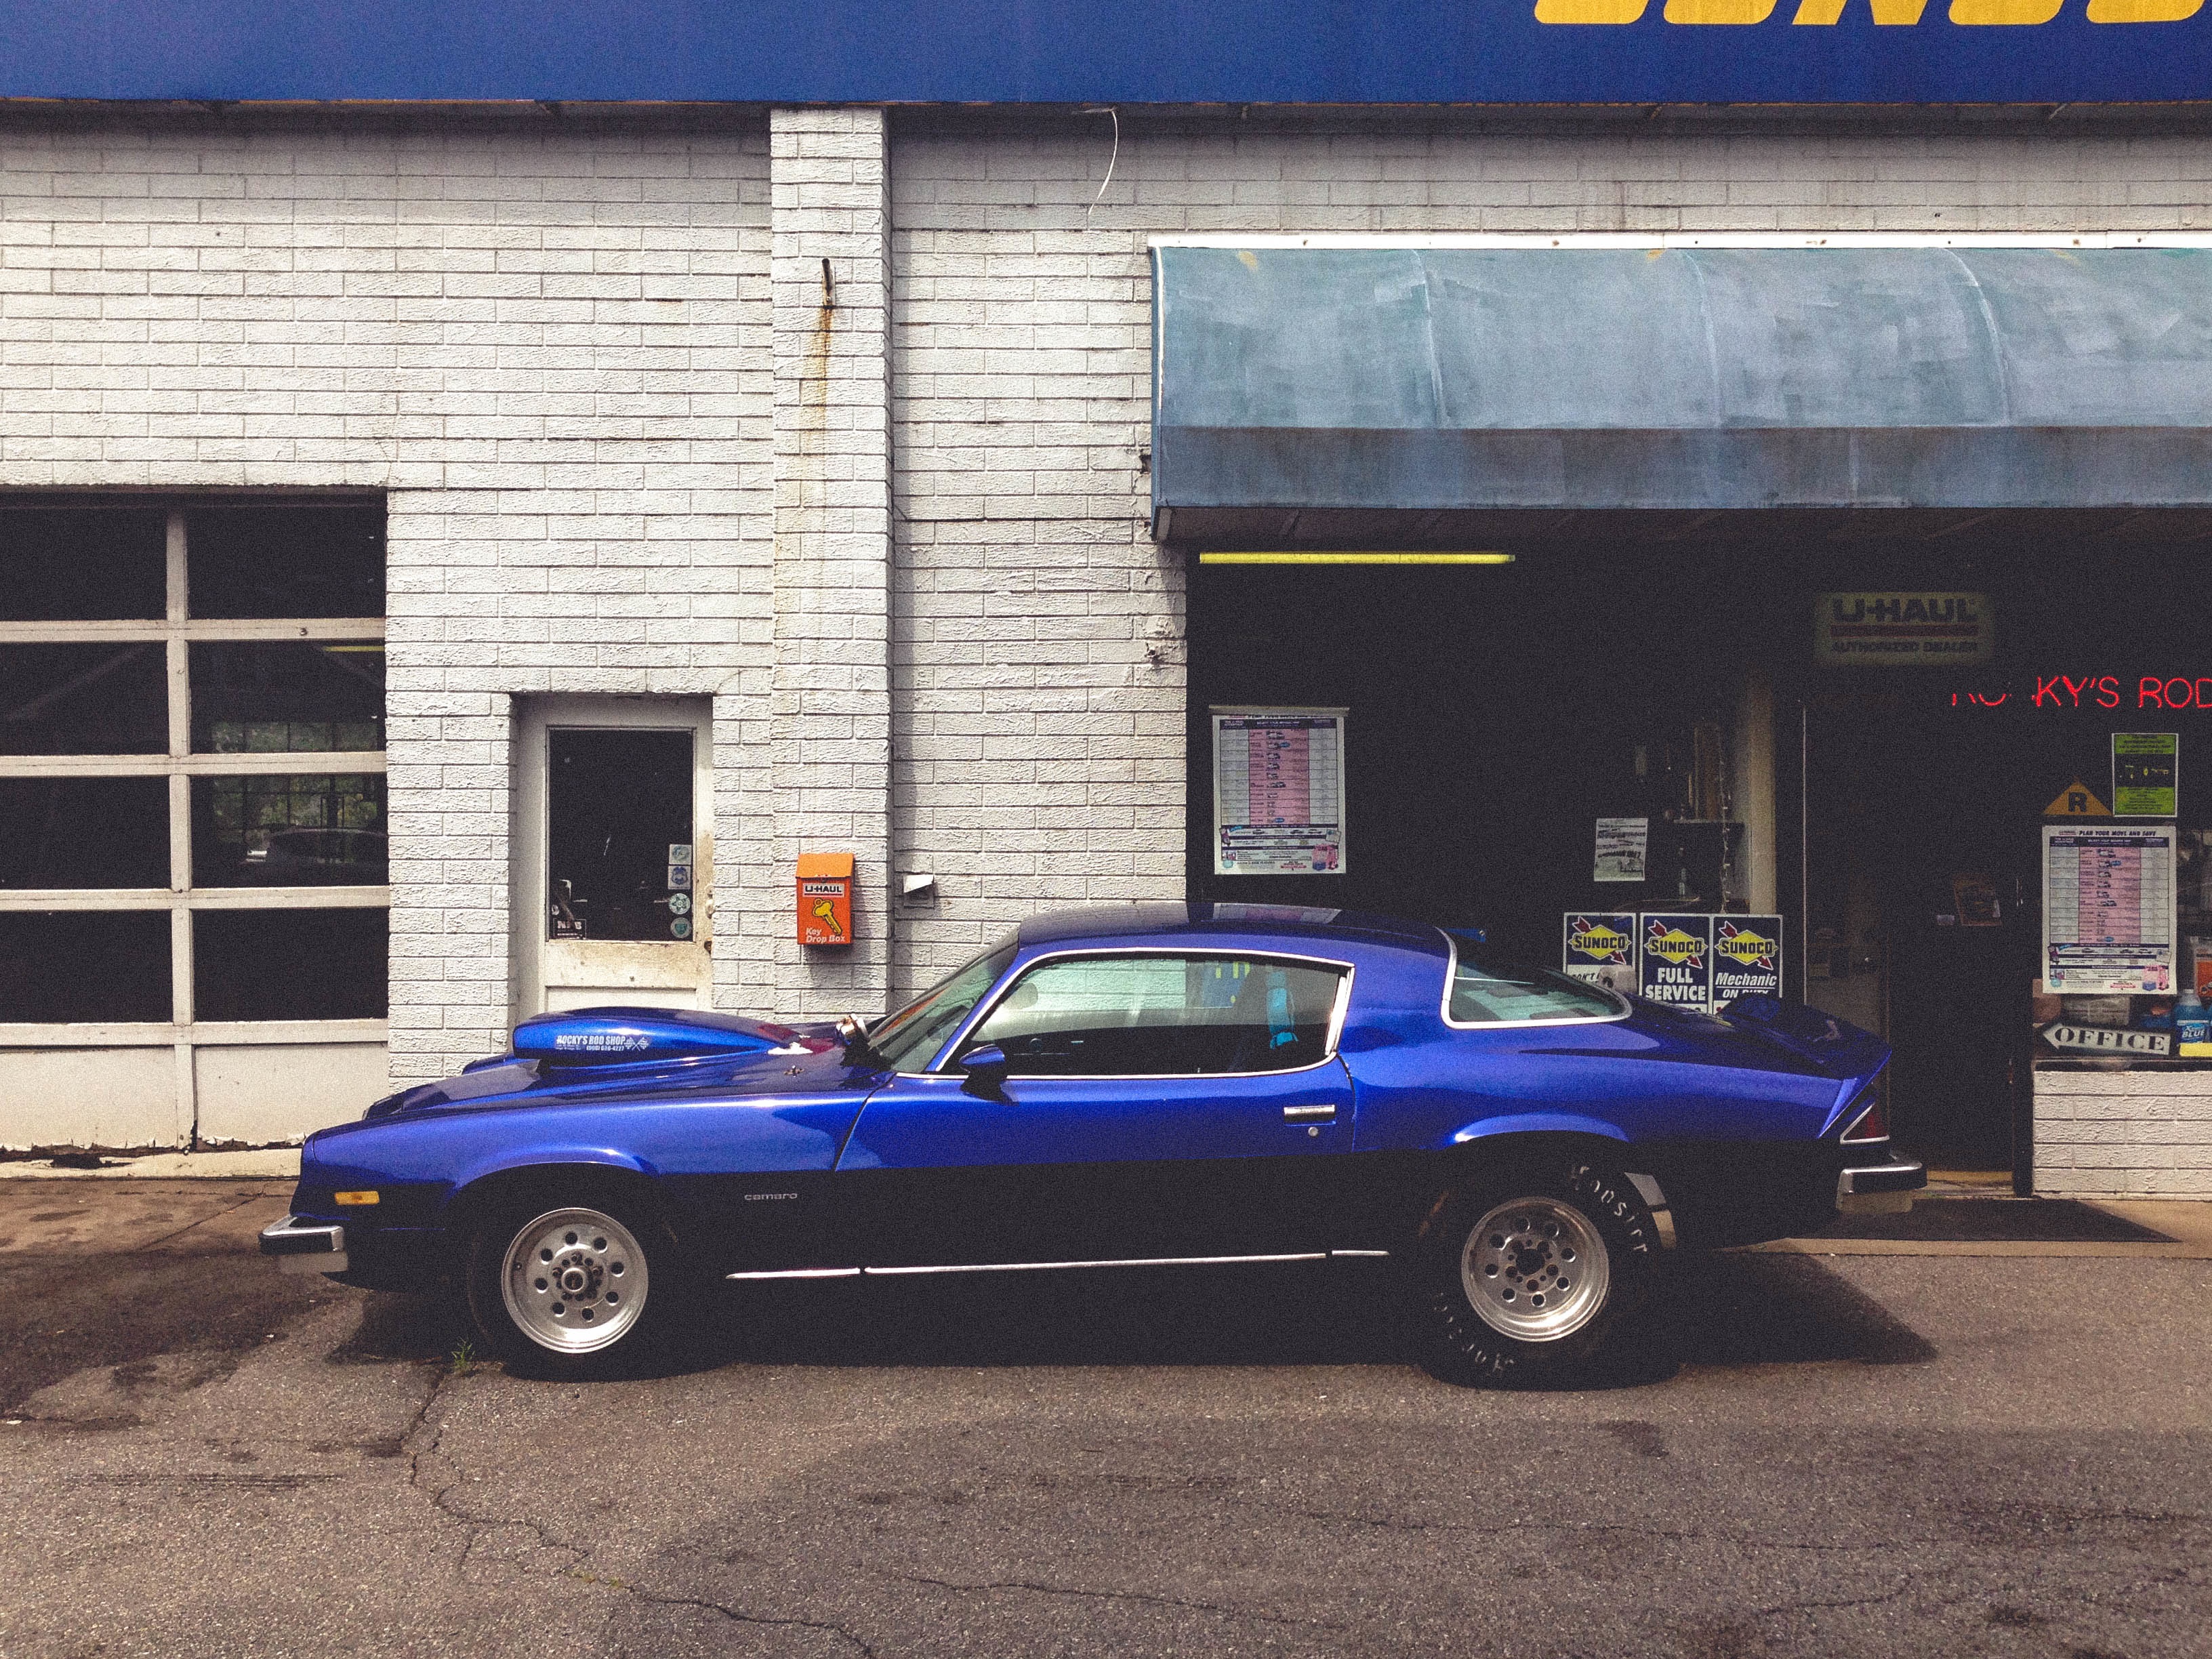
car, vehicle, sports car, muscle car, convertible, coupe, land vehicle, automobile make, automotive exterior, automotive design, luxury vehicle, performance car